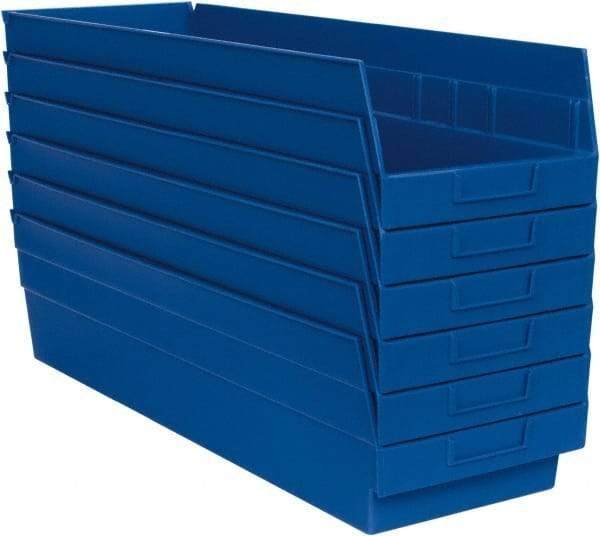
Quantum Storage - 50 Lb. Load Capacity, 23-5/8" Deep, Blue Polypropylene Hopper Shelf Bin - 6" High x 8-3/8" Wide x 23-5/8" Long
Item #: 91825828 Brand: Quantum Storage Model #: QSB214BL Exact Tooling IR#: 04 Product Specifications Bin Style Hopper Shelf Material Family Plastic Width (Inch) 8-3/8 Depth/Length (Inch) 23-5/8 Height (Inch) 6 Load Capacity (Lb.) 50 Color Blue Stacking No Hanging No Nesting Yes Inside Height (Inch) 6 Inside Width (Inch) 7-1/8 Inside Depth (Inch) 22-1/8 Material Polypropylene Number of Bin Cups Per Bin (Small) 24 Number of Bin Cups Per Bin (Large) 8 Compatible Accessories Divider: DSB214
Brand: Quantum Storage
Category: Business & Industrial > Industrial Storage > Shipping Containers